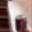
Label: can